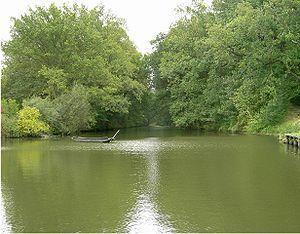
La Fosse caroline était un canal navigable connectant le Rezat souabe à l'Altmühl, et par là-même reliant le bassin du Rhin à celui du Main et du Danube. Ce canal pré-médiéval est donc, dans une certaine mesure, le devancier du canal Ludwig et du canal Rhin-Main-Danube. La Fosse Caroline devait traverser la ligne de partage des eaux Mer du Nord-Mer Méditerranée.